Thaumasite

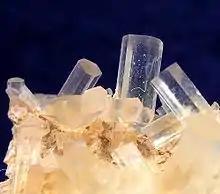
Group of thaumasite prisms from the Kuruman, Kalahari manganese fields, Northern Cape Province, South Africa (size: 4.2 × 3.1 × 1.2 cm)

It occurs as a hydrothermal alteration mineral in sulfide ore deposits and geothermal alteration of basalt and tuff. It occurs with zeolites, apophyllite, analcime, calcite, gypsum and pyrite.